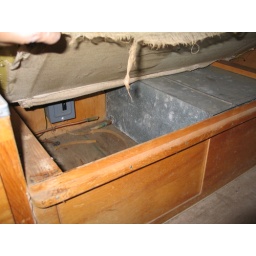
water tank and breaker box under seat